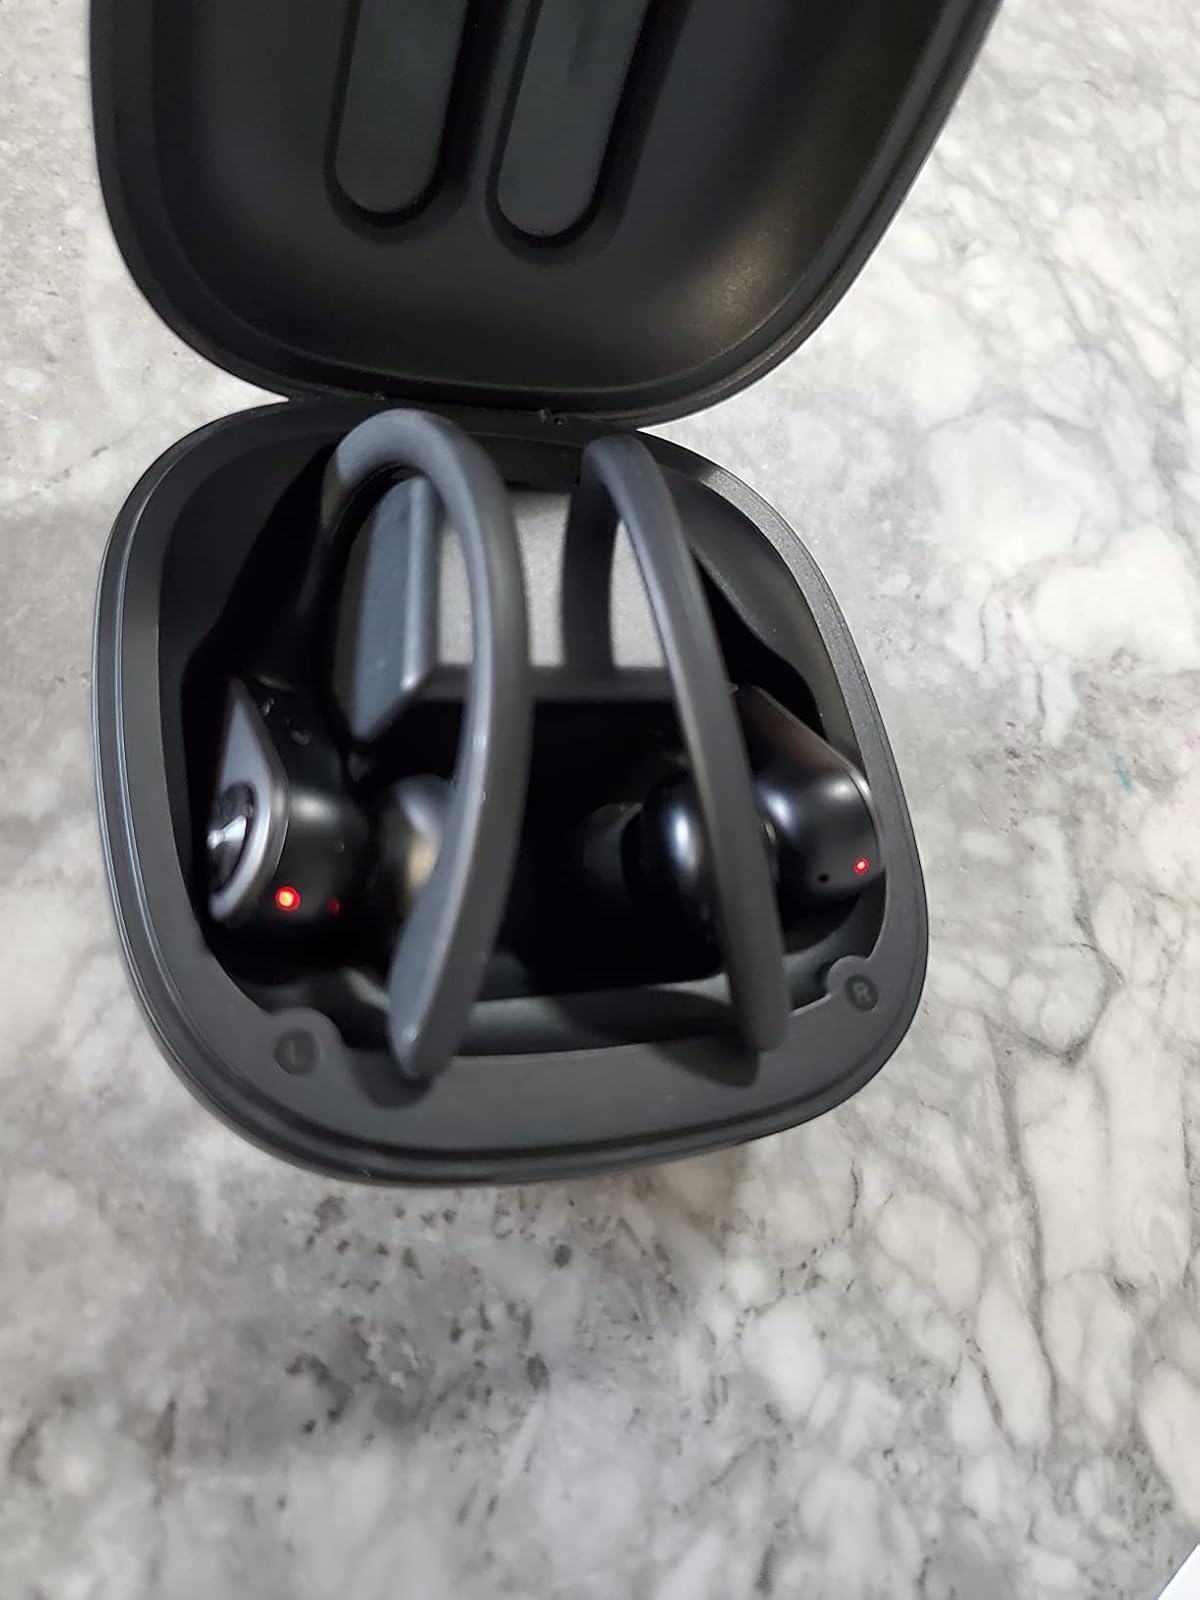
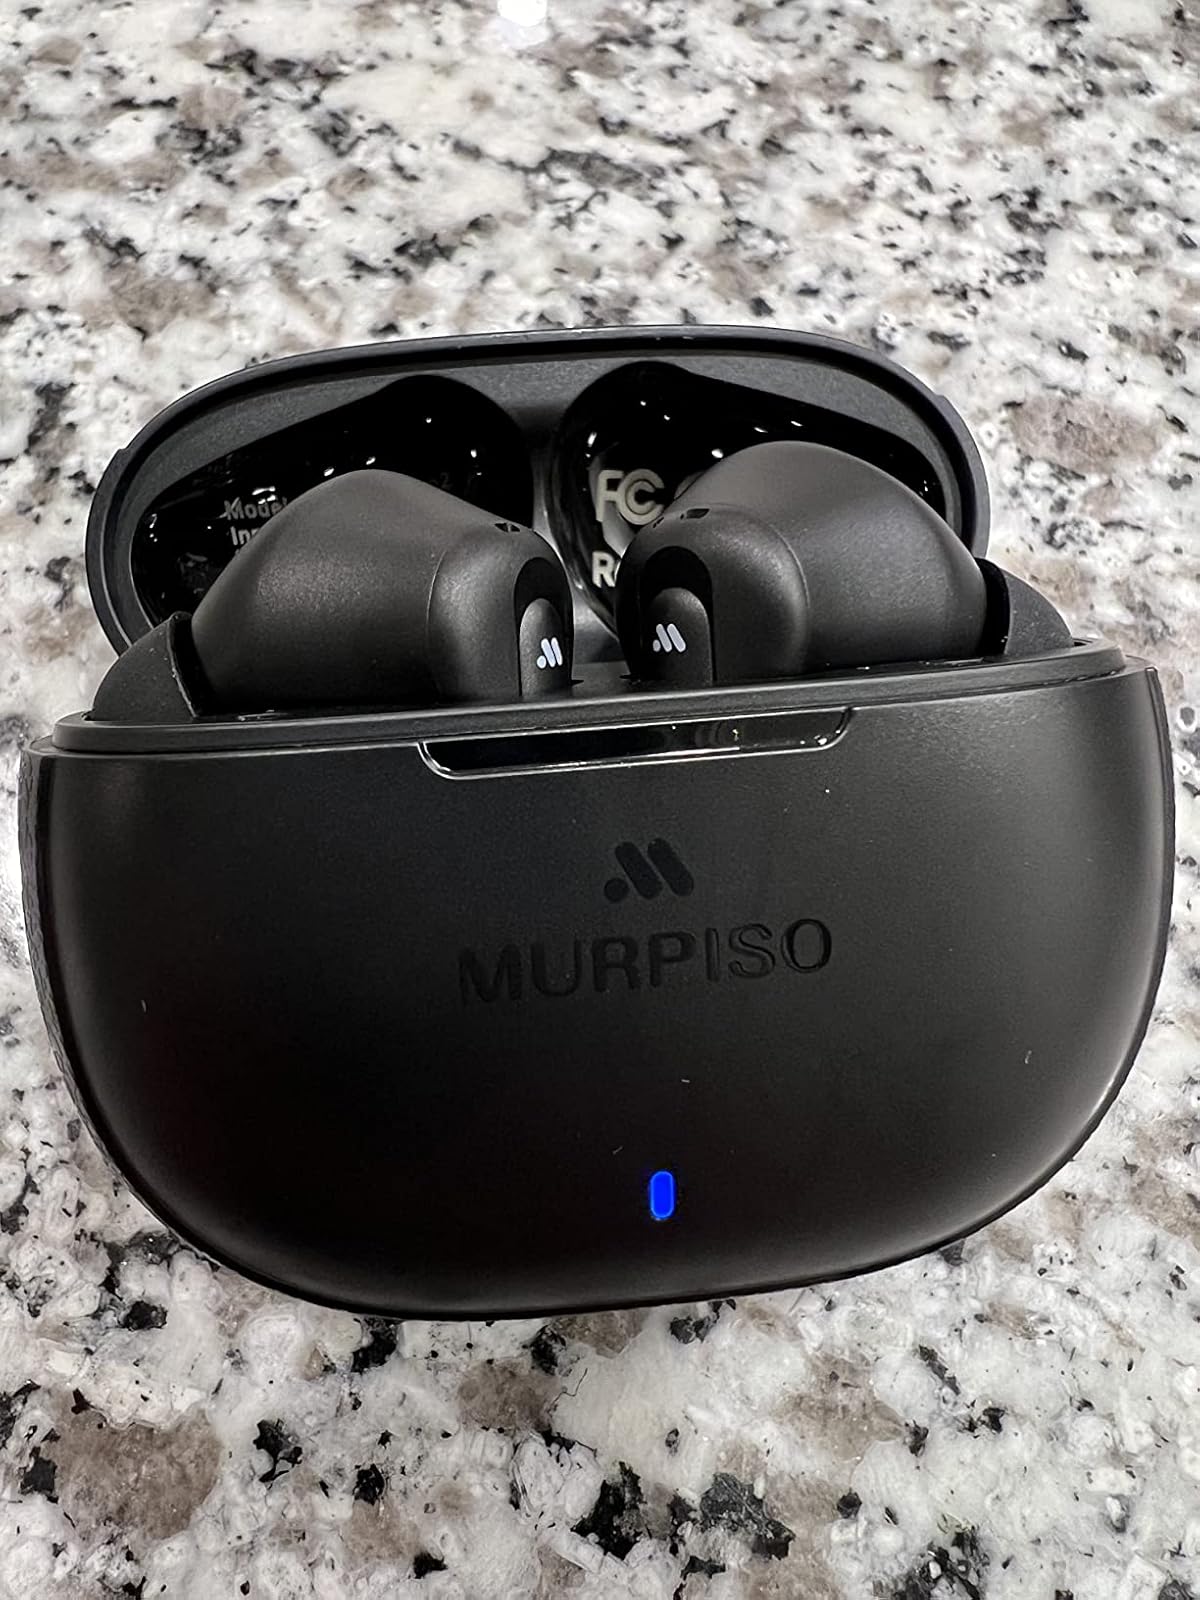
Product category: earbuds
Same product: no